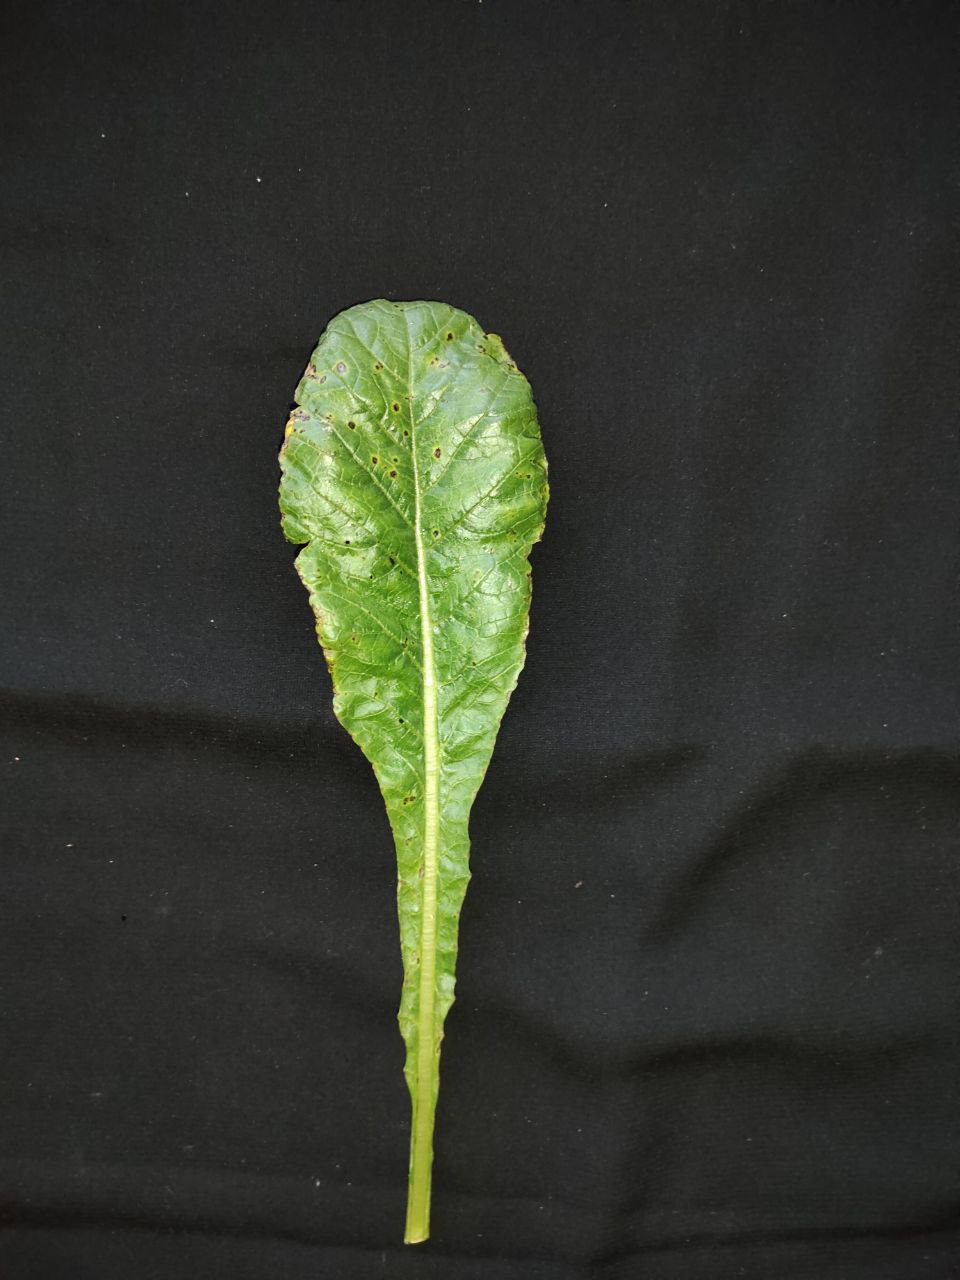
Label: Black leaf spot